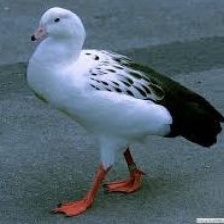
Species: ANDEAN GOOSE
Scientific name: CHLOEPHAGA MELANOPTERA
ImageNet parent category: goose